Bianca Jagger

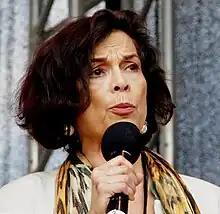
Bianca Jagger engaging for human rights in Tibet, Vienna 2012.

Bianca Jagger founded the Bianca Jagger Human Rights Foundation, which she chairs. She returned to Nicaragua to look for her parents after the 1972 Nicaragua earthquake, which destroyed Managua, the capital, leaving a toll of more than 10,000 deaths and tens of thousands homeless.